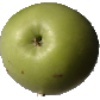
Label: apple_granny_smith